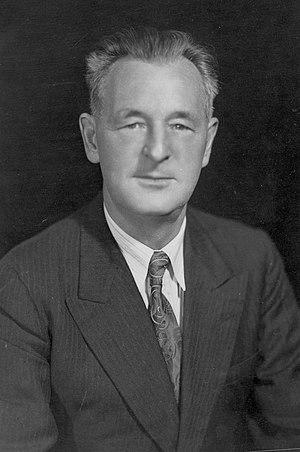
L'élection générale albertaine de 1917 eut lieu le 7 juin 1917 afin d'élire les députés de l'Assemblée législative de l'Alberta.